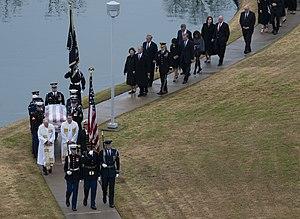
Les funérailles nationales de George H. W. Bush, 41ᵉ président des États-Unis, sont organisées le 5 décembre 2018 à Washington.